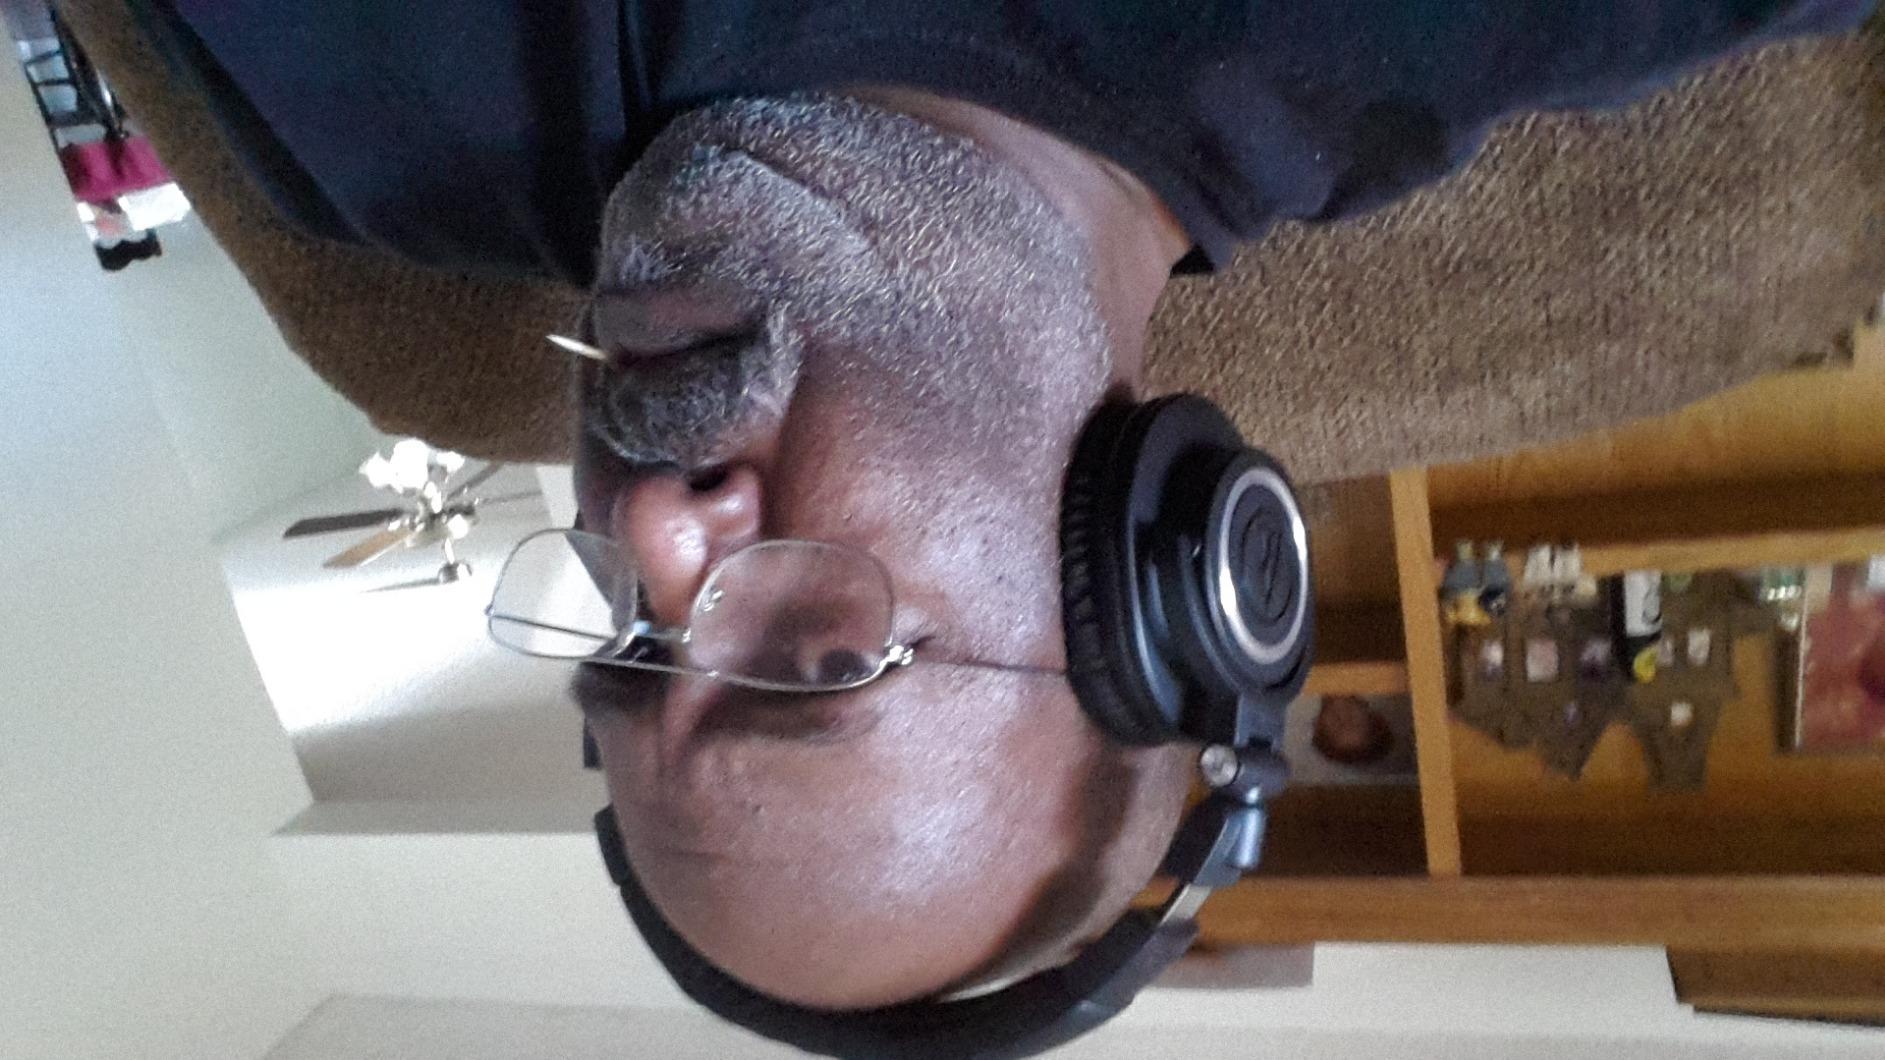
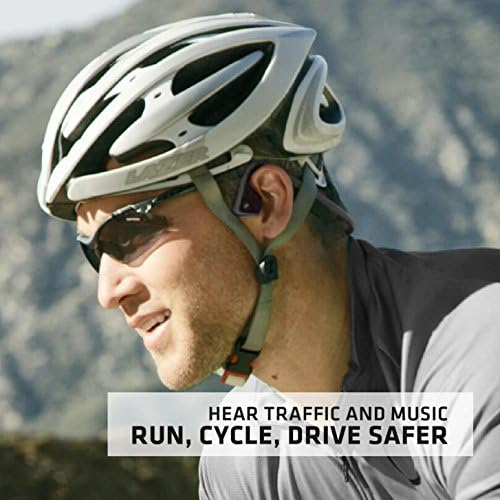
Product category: headphones
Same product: no